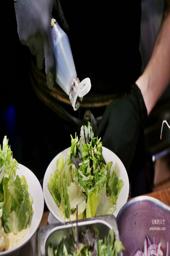
 ramen